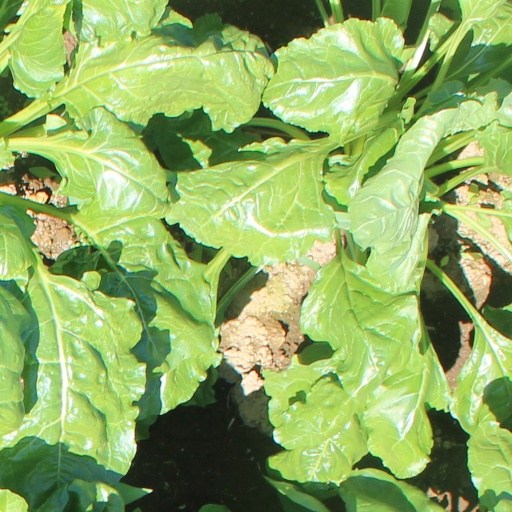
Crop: sugar beet